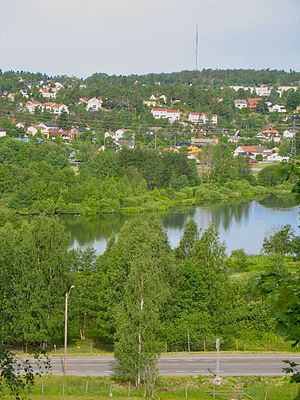
Østensjø
Østensjøvandet med bydelen Abildsø i baggrunden.
Østensjø er et administrativ bydel i Norges hovedstad Oslo. Bydelen har 50.806 indbyggere og dækker et areal på 12,24 km². Den betjenes af Østensjøbanen.